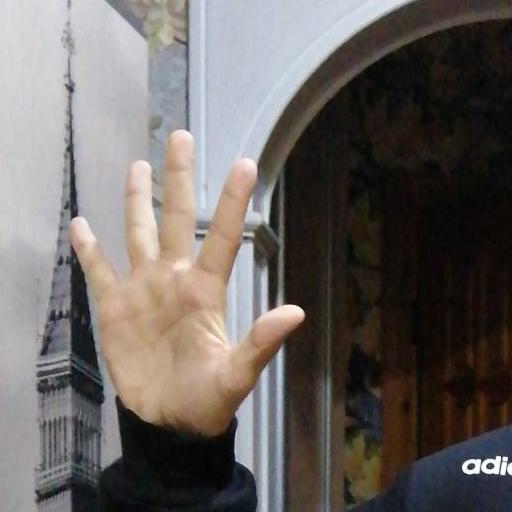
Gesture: palm